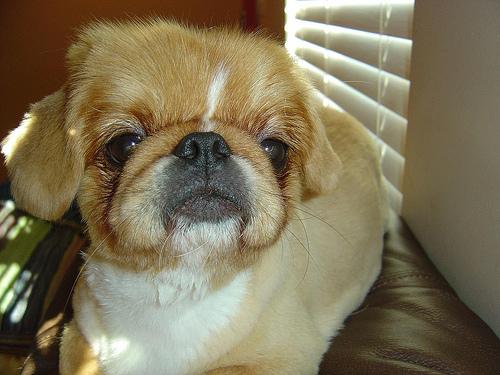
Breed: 480-n000125-Pekinese